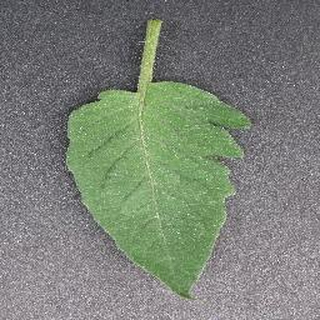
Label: healthy_tomato